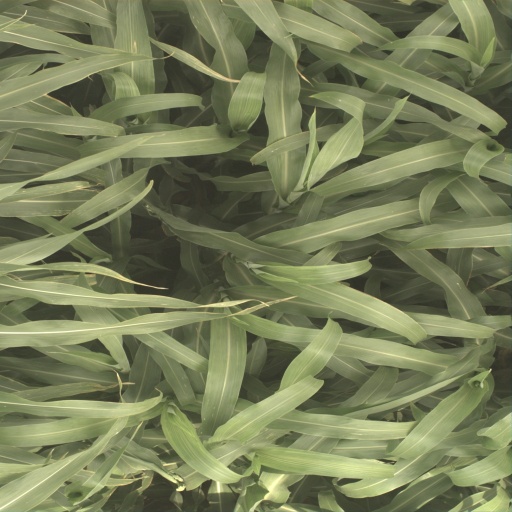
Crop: sorghum